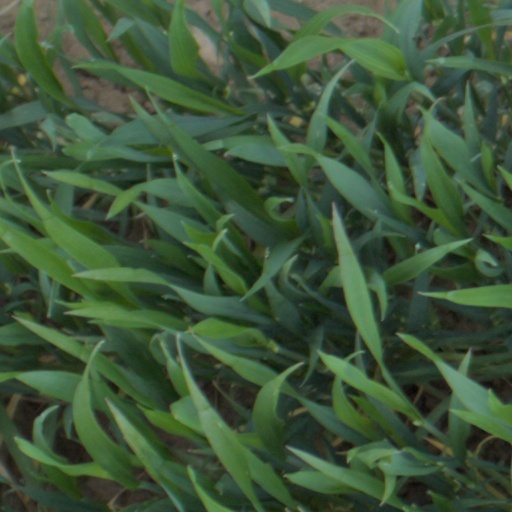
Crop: wheat